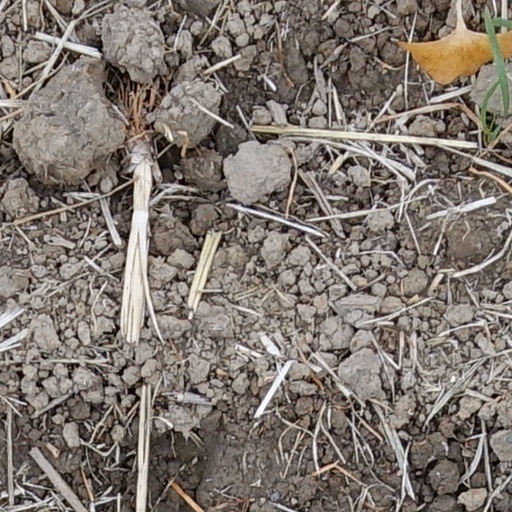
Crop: wheat